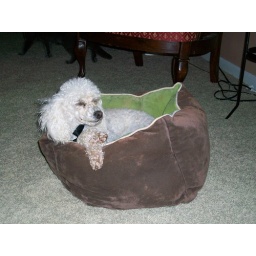
Lola in the cat bed